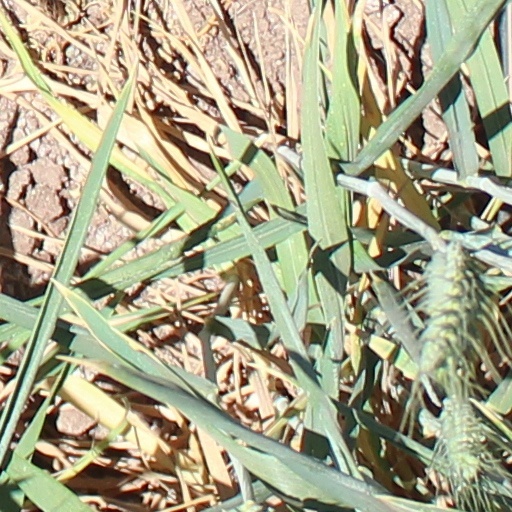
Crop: wheat